Tomsk Polytechnic University

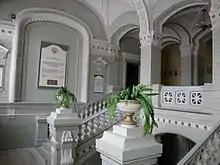
Entry hall of the TPU main building

Yurga Institute of Technology (Yurga campus) of TPU was set up as a result of a number of transformations: the Study Support Center (1957), the Mechanical Engineering Faculty (1987), a TPU affiliate in Yurga (1993) and Yurga Institute of Technology (1993). The institute trains engineers for Kemerovo Oblast. The problem of training engineers was always solved in cooperation with Yurga Machine-Building Plant.